Louise Goodman

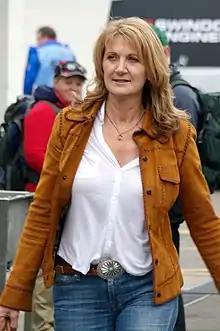
Goodman in 2013.

Louise Goodman (born 8 May 1963) is a British motorsport reporter and presenter. She began working in the media as an editorial assistant for the "Powerboat and Waterskiing Magazine" and worked for the press officer Tony Jardine. Goodman was the head of communications of Leyton House's Formula One team for three years and then became press officer of Jordan Grand Prix until 1996. From 1997 to 2008, she was pit lane reporter for ITV's coverage of Formula One and has covered the British Touring Car Championship on ITV4 since 2009. Goodman has also taken part in rallies either as a driver or navigator.